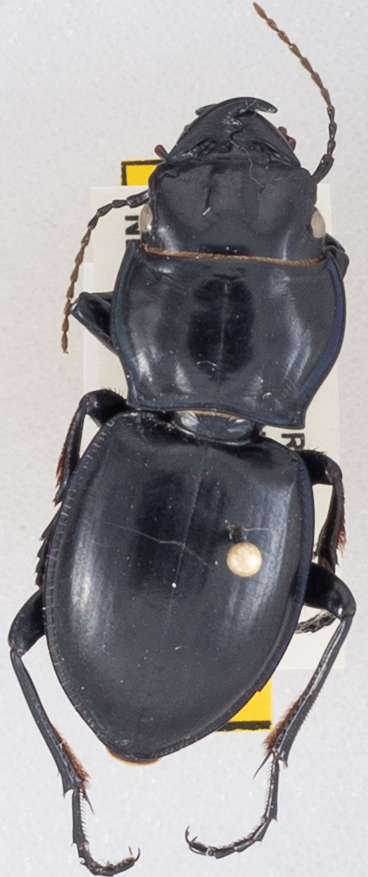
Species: Pasimachus californicus
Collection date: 2019-07-15
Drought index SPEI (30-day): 1.69
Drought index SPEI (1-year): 2.01
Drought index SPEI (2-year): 0.728